Dieter Bohlen

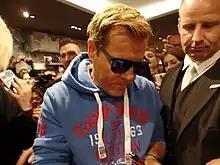
Bohlen signing autographs while attending a Camp David store opening in Oldenburg in April 2016

Bohlen has been on "Deutschland sucht den Superstar", the German version of "Pop Idol" and "American Idol", since the show was launched in 2002. He often makes blunt and controversial comments, including insults and wisecracks about contestants and their singing abilities (such as "You sing like a garden gnome on ecstasy" or "Your voice sounds like Kermit getting his arse kicked"), which led to comparisons with Simon Cowell in the German-speaking press. He earns 1.2 million euros per season. He has worked with most of the winners and occasionally with other candidates, such as first season third-placer Daniel Küblböck, yielding several major hits. Since the show was launched in 2007, Bohlen has also been a judge on "Das Supertalent", the German installment of the "Got Talent" franchise, being the only judge to have been on every season.